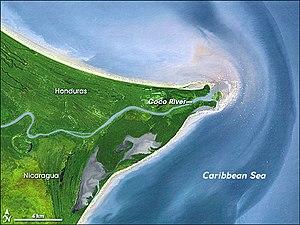
La Côte des Mosquitos, aussi appelée La Mosquitia, est une région située pour sa plus grande partie sur le littoral est du Nicaragua ainsi que sur le littoral nord-est du Honduras. Elle comptait au XVIIᵉ siècle parmi les repaires de corsaires, pirates et flibustiers, huguenots ou puritains.
Cap Gracias a Dios est un cap localisé au centre de la côte Est de l'Amérique centrale, dans ce qui est appelée la Côte des Mosquitos et La Mosquitia. Il se situe proche du Rio Coco dans la mer des Caraïbes et délimite les frontières de l'Atlántico Norte au Nicaragua et du département Hondurien également connu sous le nom de Gracias a Dios.
Le Río Coco est le plus long fleuve d'Amérique centrale.